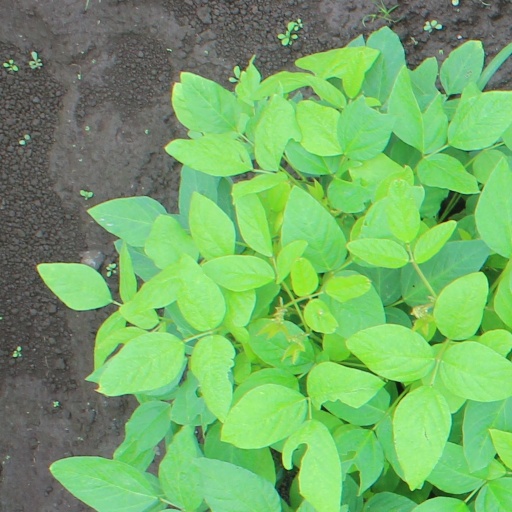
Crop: soybean